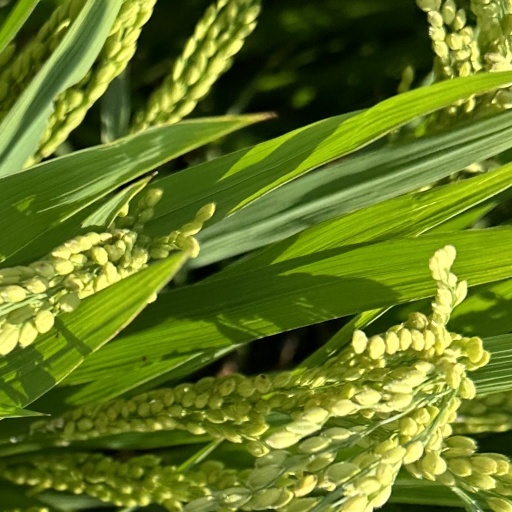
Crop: rice